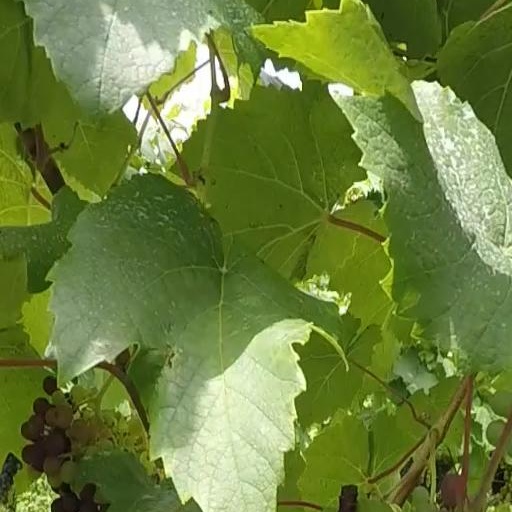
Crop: grape